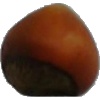
Label: nut_forest